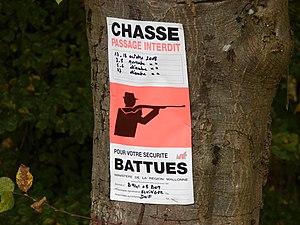
La chasse est la traque d'animaux dans le but de les capturer ou de les abattre, les manger ou les détruire. Quand la chasse est soumise à une réglementation, la pratique de la chasse en dehors de son cadre légal est appelée braconnage. Les opérations de destruction sont soumises au droit de destruction, qui diffère pour partie du droit de chasse. La cynégétique est l'art de la chasse. Le mot chasse peut ou pouvait aussi désigner des terrains de chasse, l'IGN possède par exemple une « Carte des chasses du roi », levée de 1764 à 1773 et de 1801 à 1807 sur ordre de Louis XV et à partir d'une carte antérieure du Duché de Rambouillet.